Albertina Rasch

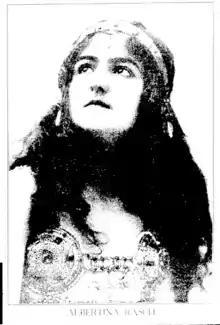
Albertina Rasch on the cover of "Player" magazine, January 17, 1913.

Rasch was born in 1891 (although she would later shave five years off her age), in Vienna (in what was then Austria-Hungary), to a family of Polish Jewish descent. She grew up studying in an imperial dancing school, the Vienna State Opera House, and "worked her way up to the position of ballerina through that institution."